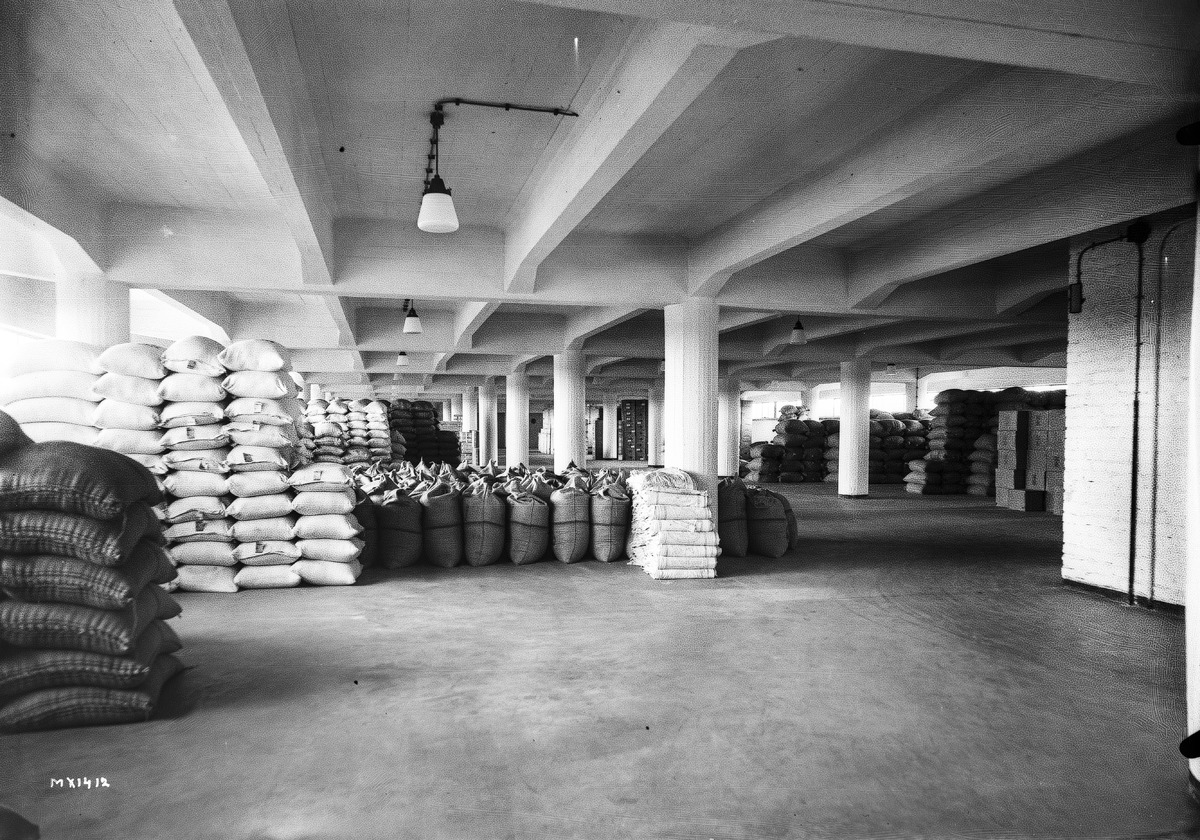
SOK:n Oulun konttorin uuden toimitalon varasto
The warehouse at the new office building of SOK's Oulu's branch
sisällön kuvaus: SOK:n Oulun konttorin uuden toimitalon varasto 13.9.1938. Uusi toimitalo rakennettiin Oulun Lyöttyyn. content description: The warehouse at the new office building of SOK's (Finnish cooperative organisation) Oulu's branch on September 13, 1938. The new building was built at Lyötty in Oulu.
Vuosi: 1938
Paikka: Suomi, Oulu, Suomi, Pohjois-Pohjanmaa, Oulu
Aiheet: osuuskaupat; SOK; Suomen Osuuskauppojen Keskuskunta; Lyötty; sisäkuva; osuuskunnat; osuusliikkeet; varastotilat; consumer cooperatives; retail cooperatives; cooperative shops; warehouses; storages